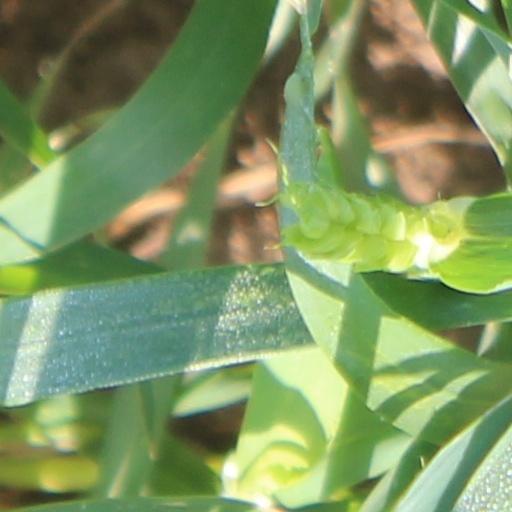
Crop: wheat